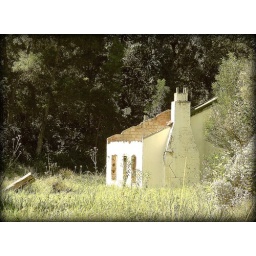
Little house in the forest